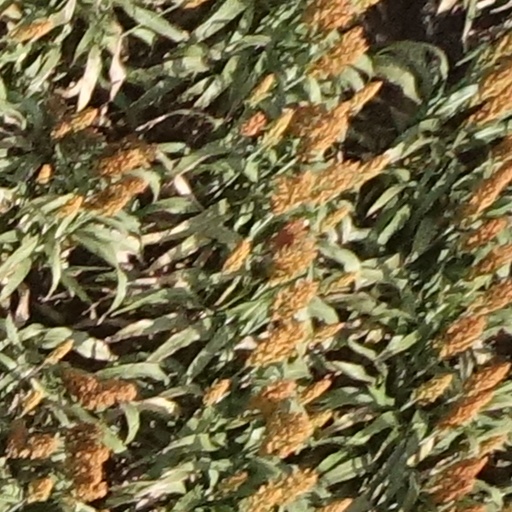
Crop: sorghum